Ryan (film)

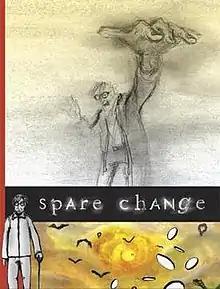
Poster for the film "Spare Change" created by Ryan Larkin and Laurie Gordon, and completed by Gordon after Larkin's death.

The students at Seneca College used eight workstations with "the latest 3D digital technology". The Maya software by Alias (now part of Autodesk) was used for 3D modeling, rigging, lighting, rendering, and animation. The brushes "smear", "blur", and "erase" were used extensively to create the psychological realism effects of the film. Landreth stated that Maya was chosen because of its paint effects, which were an integral part of the film.